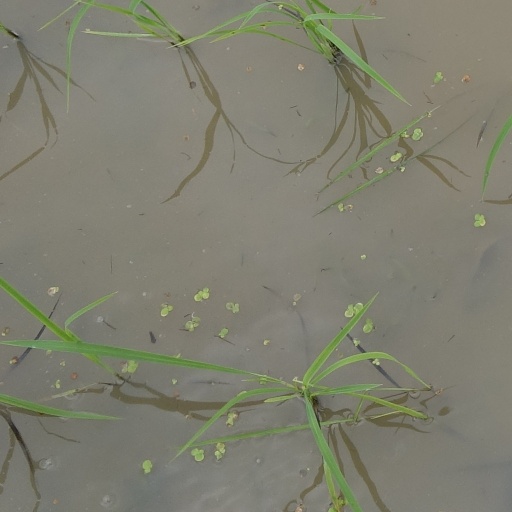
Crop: rice